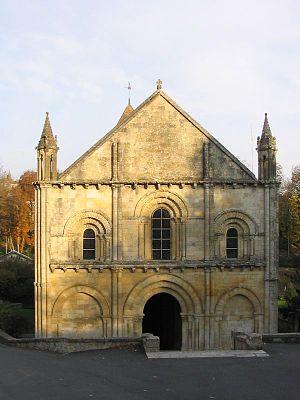
Melle est une ancienne commune du centre-ouest de la France située dans le département des Deux-Sèvres en région Nouvelle-Aquitaine. Depuis le 1ᵉʳ janvier 2019, elle a fusionné avec les communes de Mazières-sur-Béronne, Paizay-le-Tort, Saint-Léger-de-la-Martinière et Saint-Martin-lès-Melle pour former la nouvelle commune de Melle.